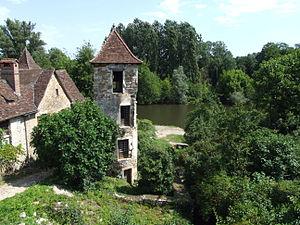
Tour d'escalier du XVIe siècle, Carennac, Lot, FRANCE
Carennac est une commune française située en Vallée de la Dordogne dans le département du Lot, en région Occitanie.